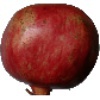
Label: Pomegranate 1